Luanti

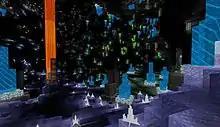
Crystal cave biome generated by Underground Realms mod

Mods can be used to add or modify nodes, gameplay mechanics, tools, weapons, armour, monsters, player skins and the user interface.